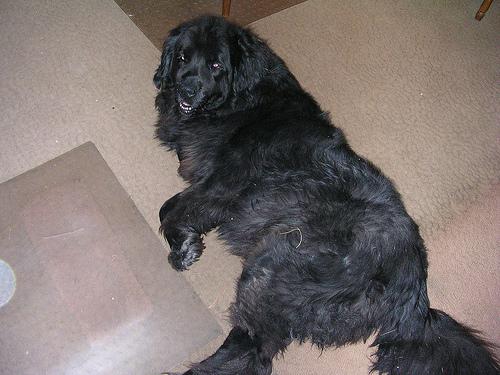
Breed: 215-n000031-Newfoundland